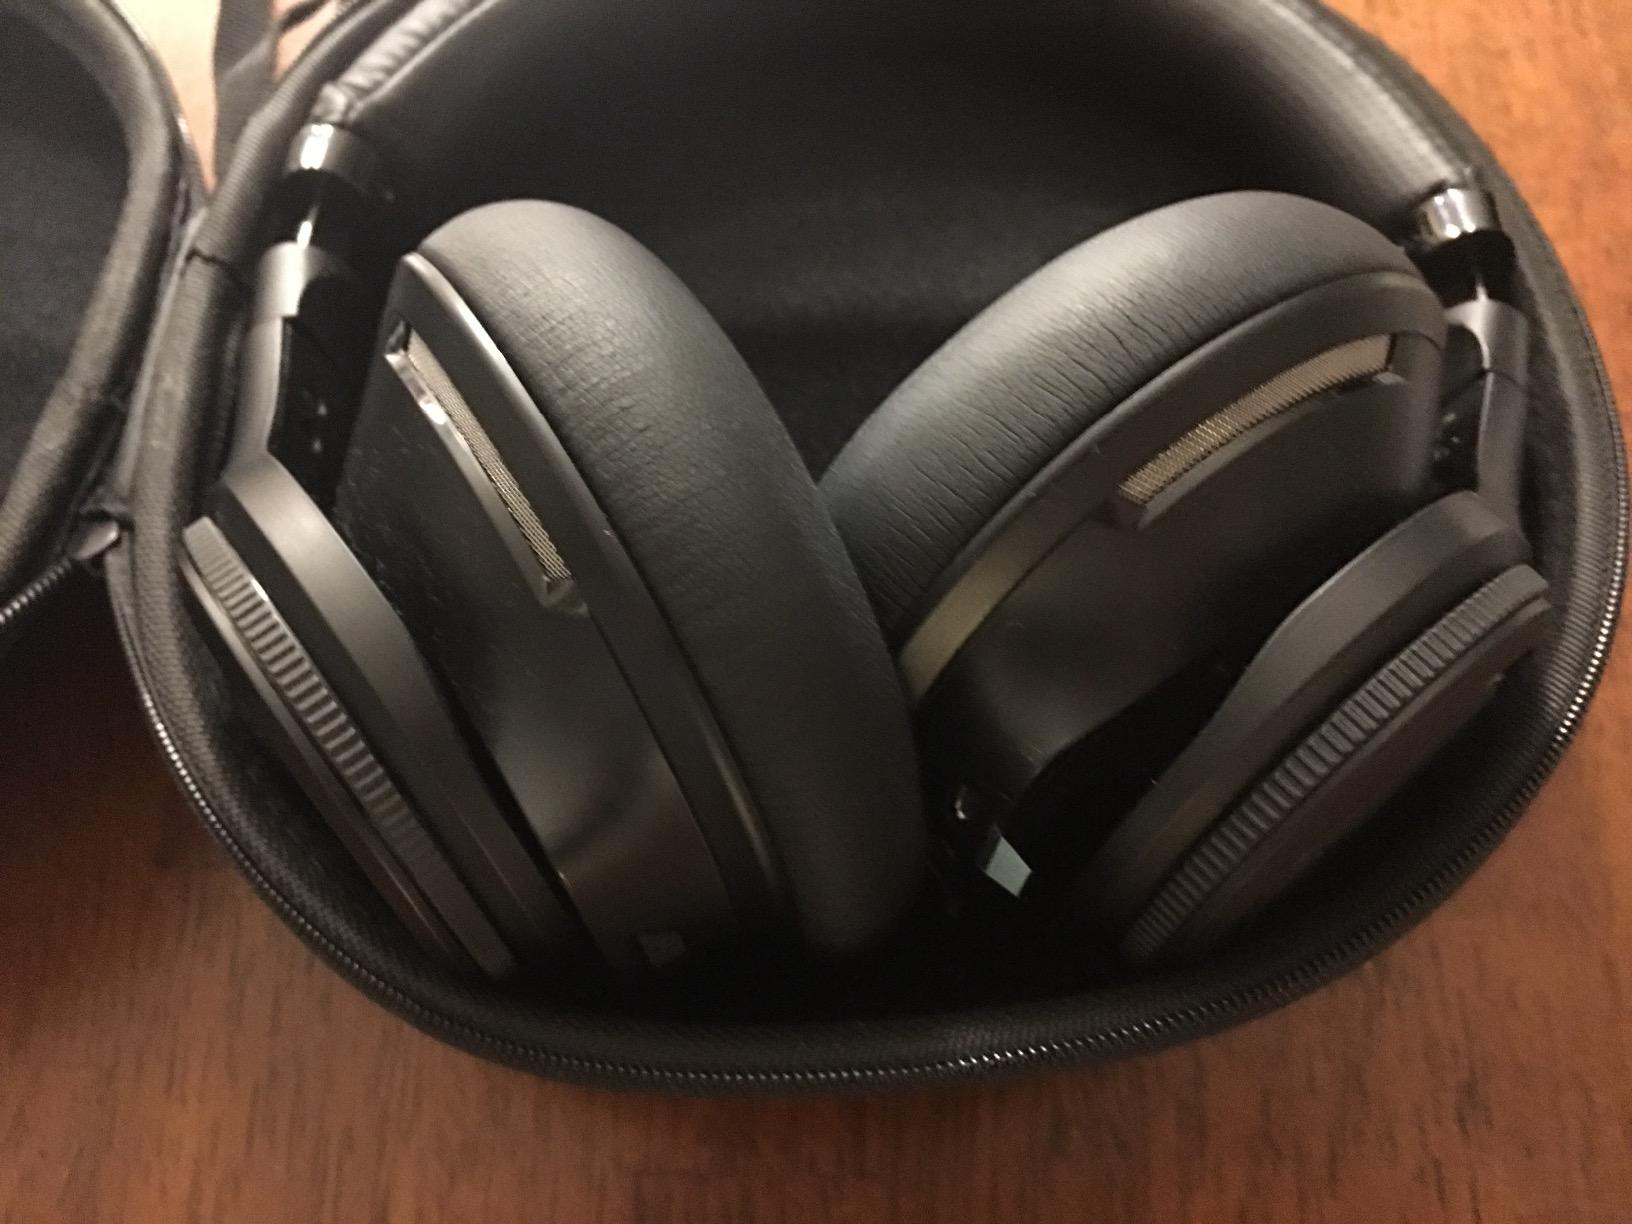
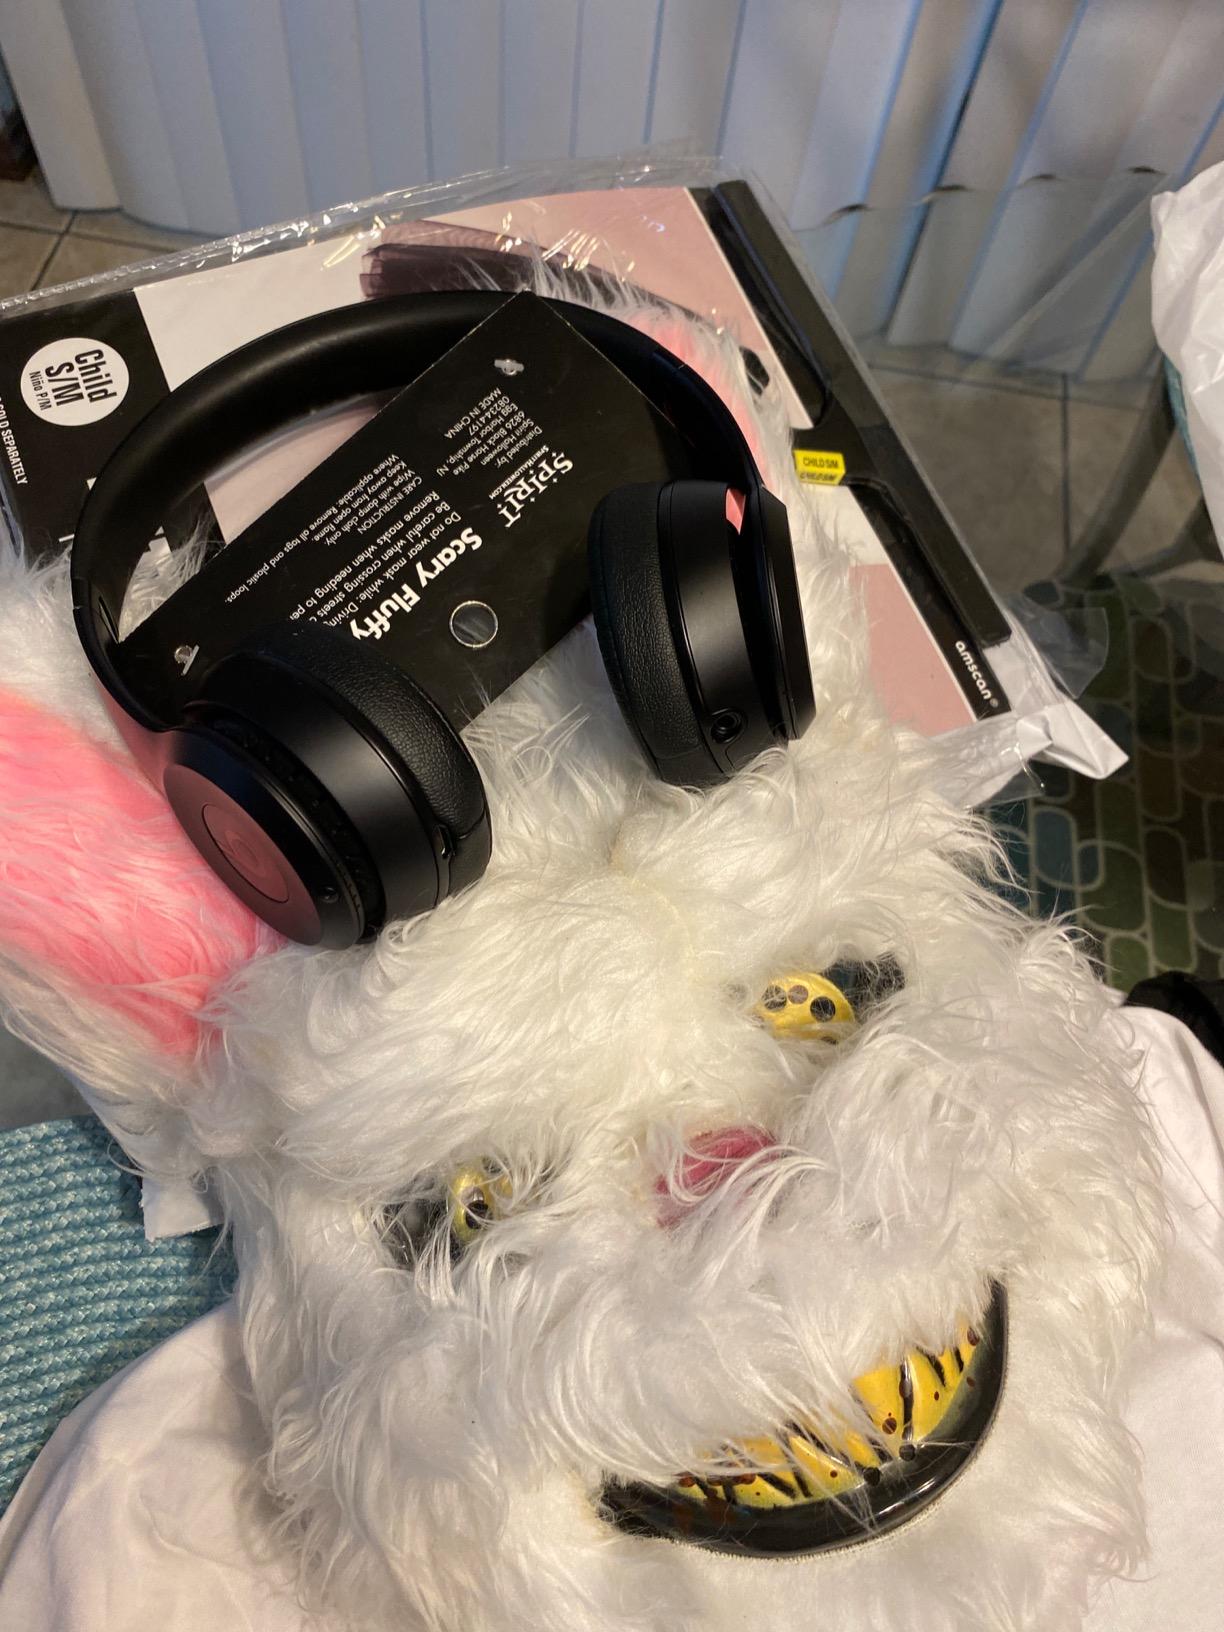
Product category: headphones
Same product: no